Mercedes Moné

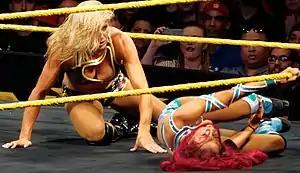
Banks wrestling Charlotte during a house show

Varnado began training in 2008 with independent promotion Chaotic Wrestling in Woburn, Massachusetts. Among her trainers was Todd Smith, who is currently signed to WWE under the ring name Ivar; she has alluded to her training regimen being harsh. Varnado made her debut on August 8, 2010, working under the ring name "Mercedes KV". Her first official match, put together by Smith, was a tag-team bout at the National Guard Armory in Quincy, Massachusetts, before a crowd of roughly 70 people. Varnado spent the next two years wrestling in the independent circuit, primarily for Chaotic Wrestling, New England Championship Wrestling (NECW), and the National Wrestling Alliance (NWA). She recounts being highly self-critical and competitive in her performances.